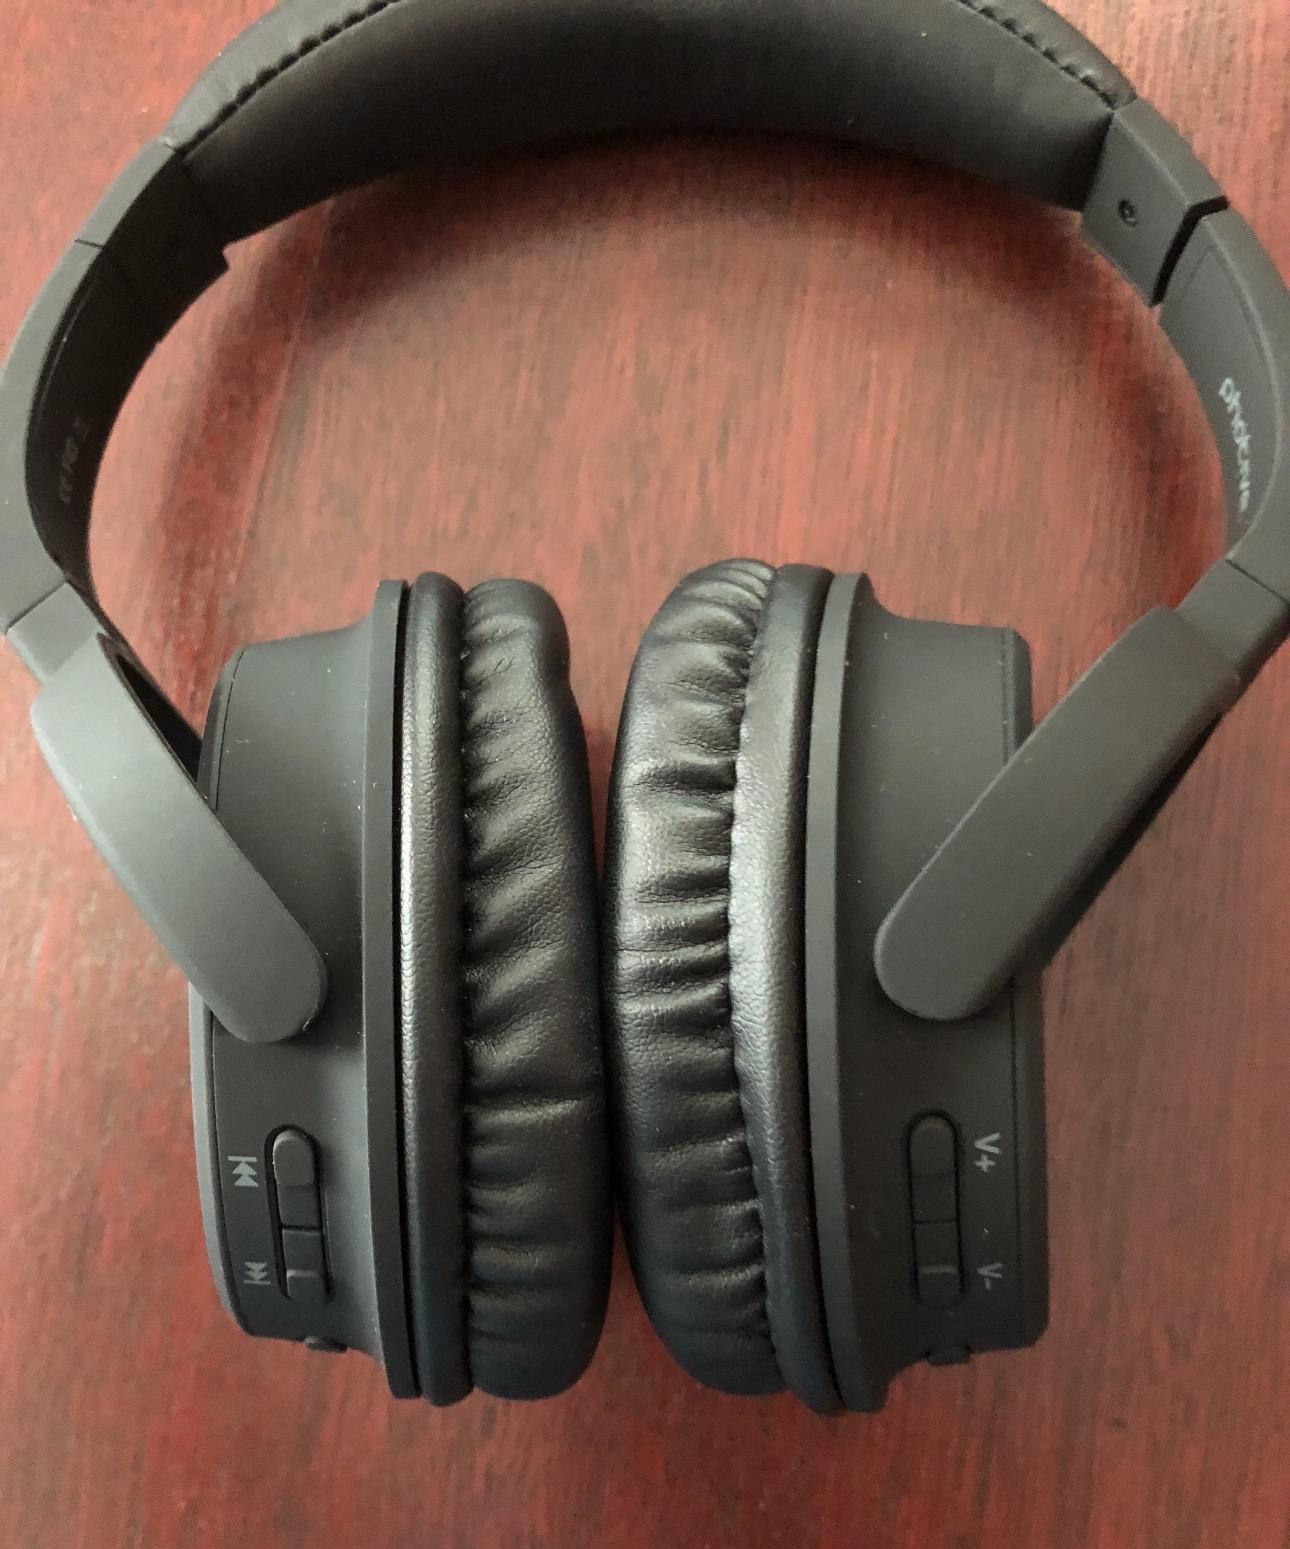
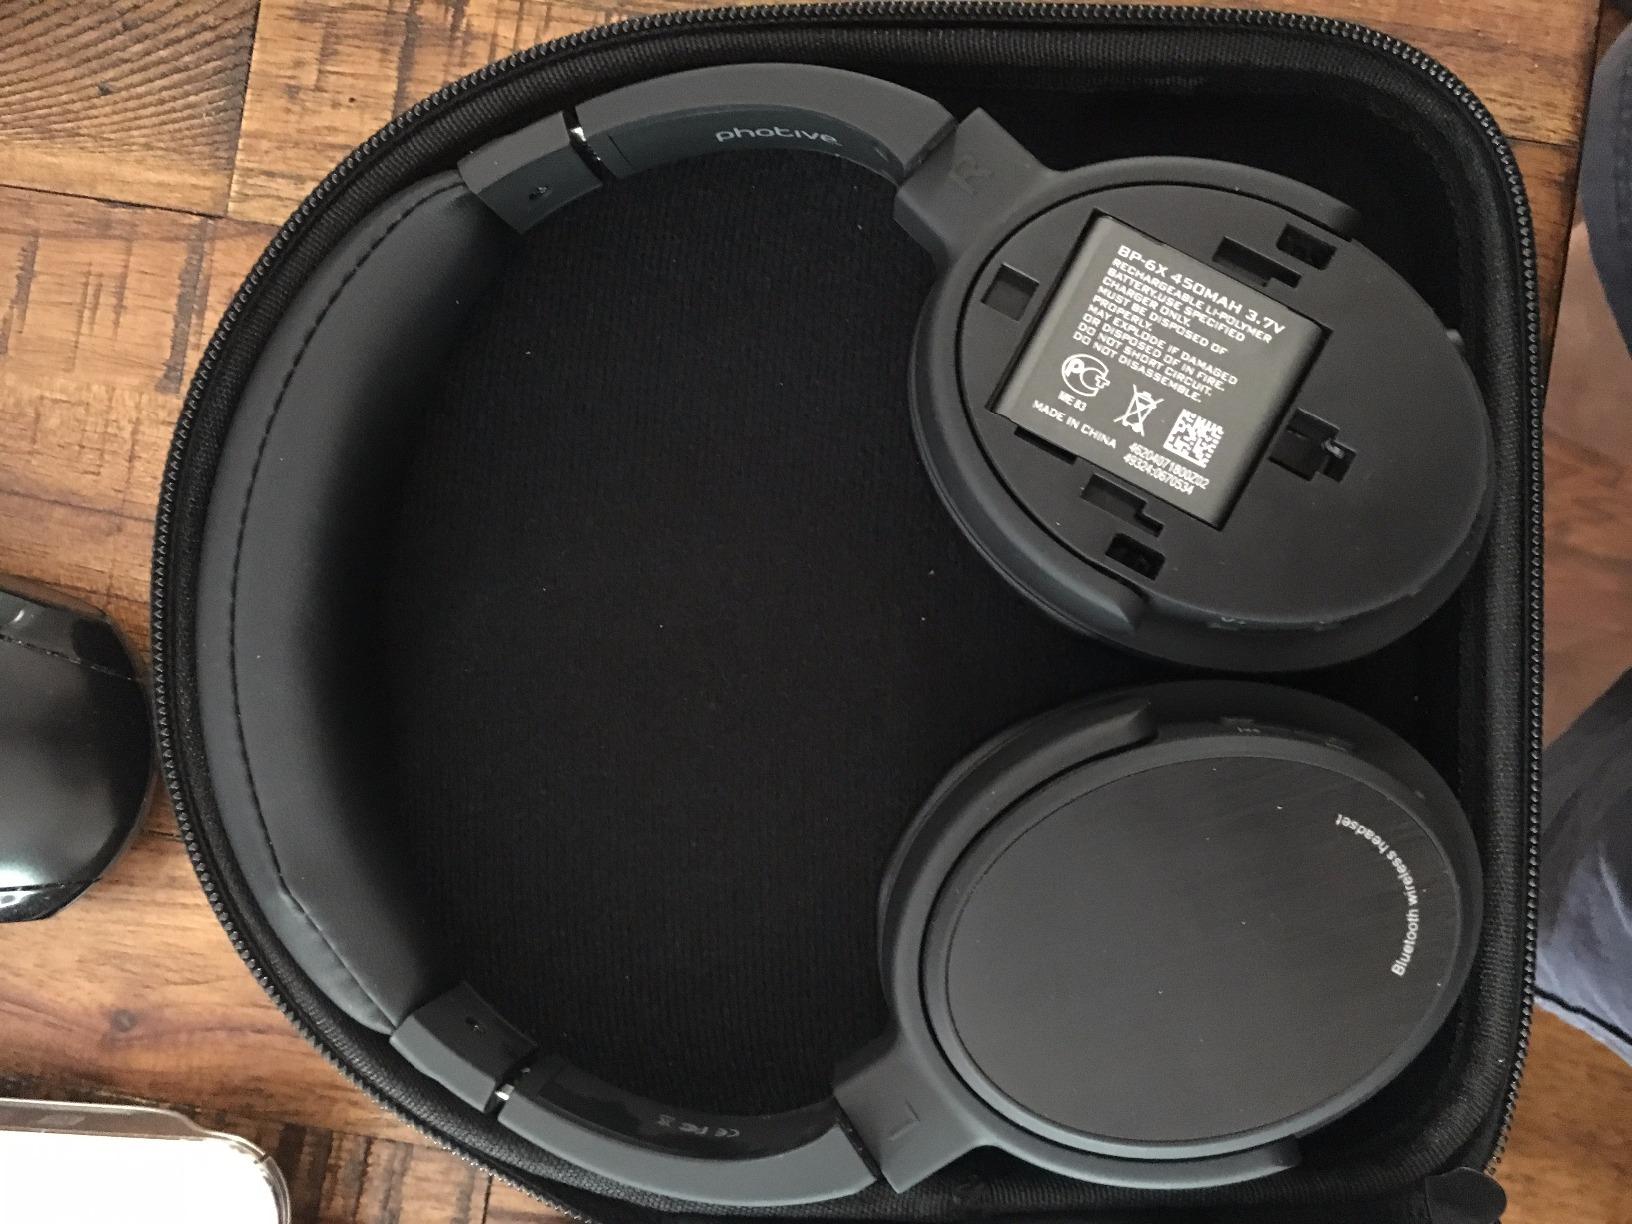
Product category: headphones
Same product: yes